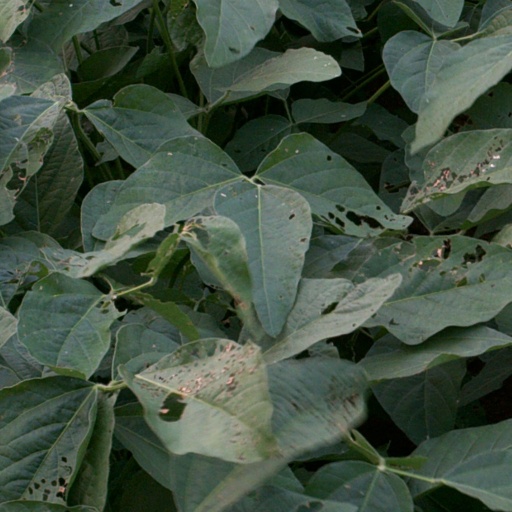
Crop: soybean